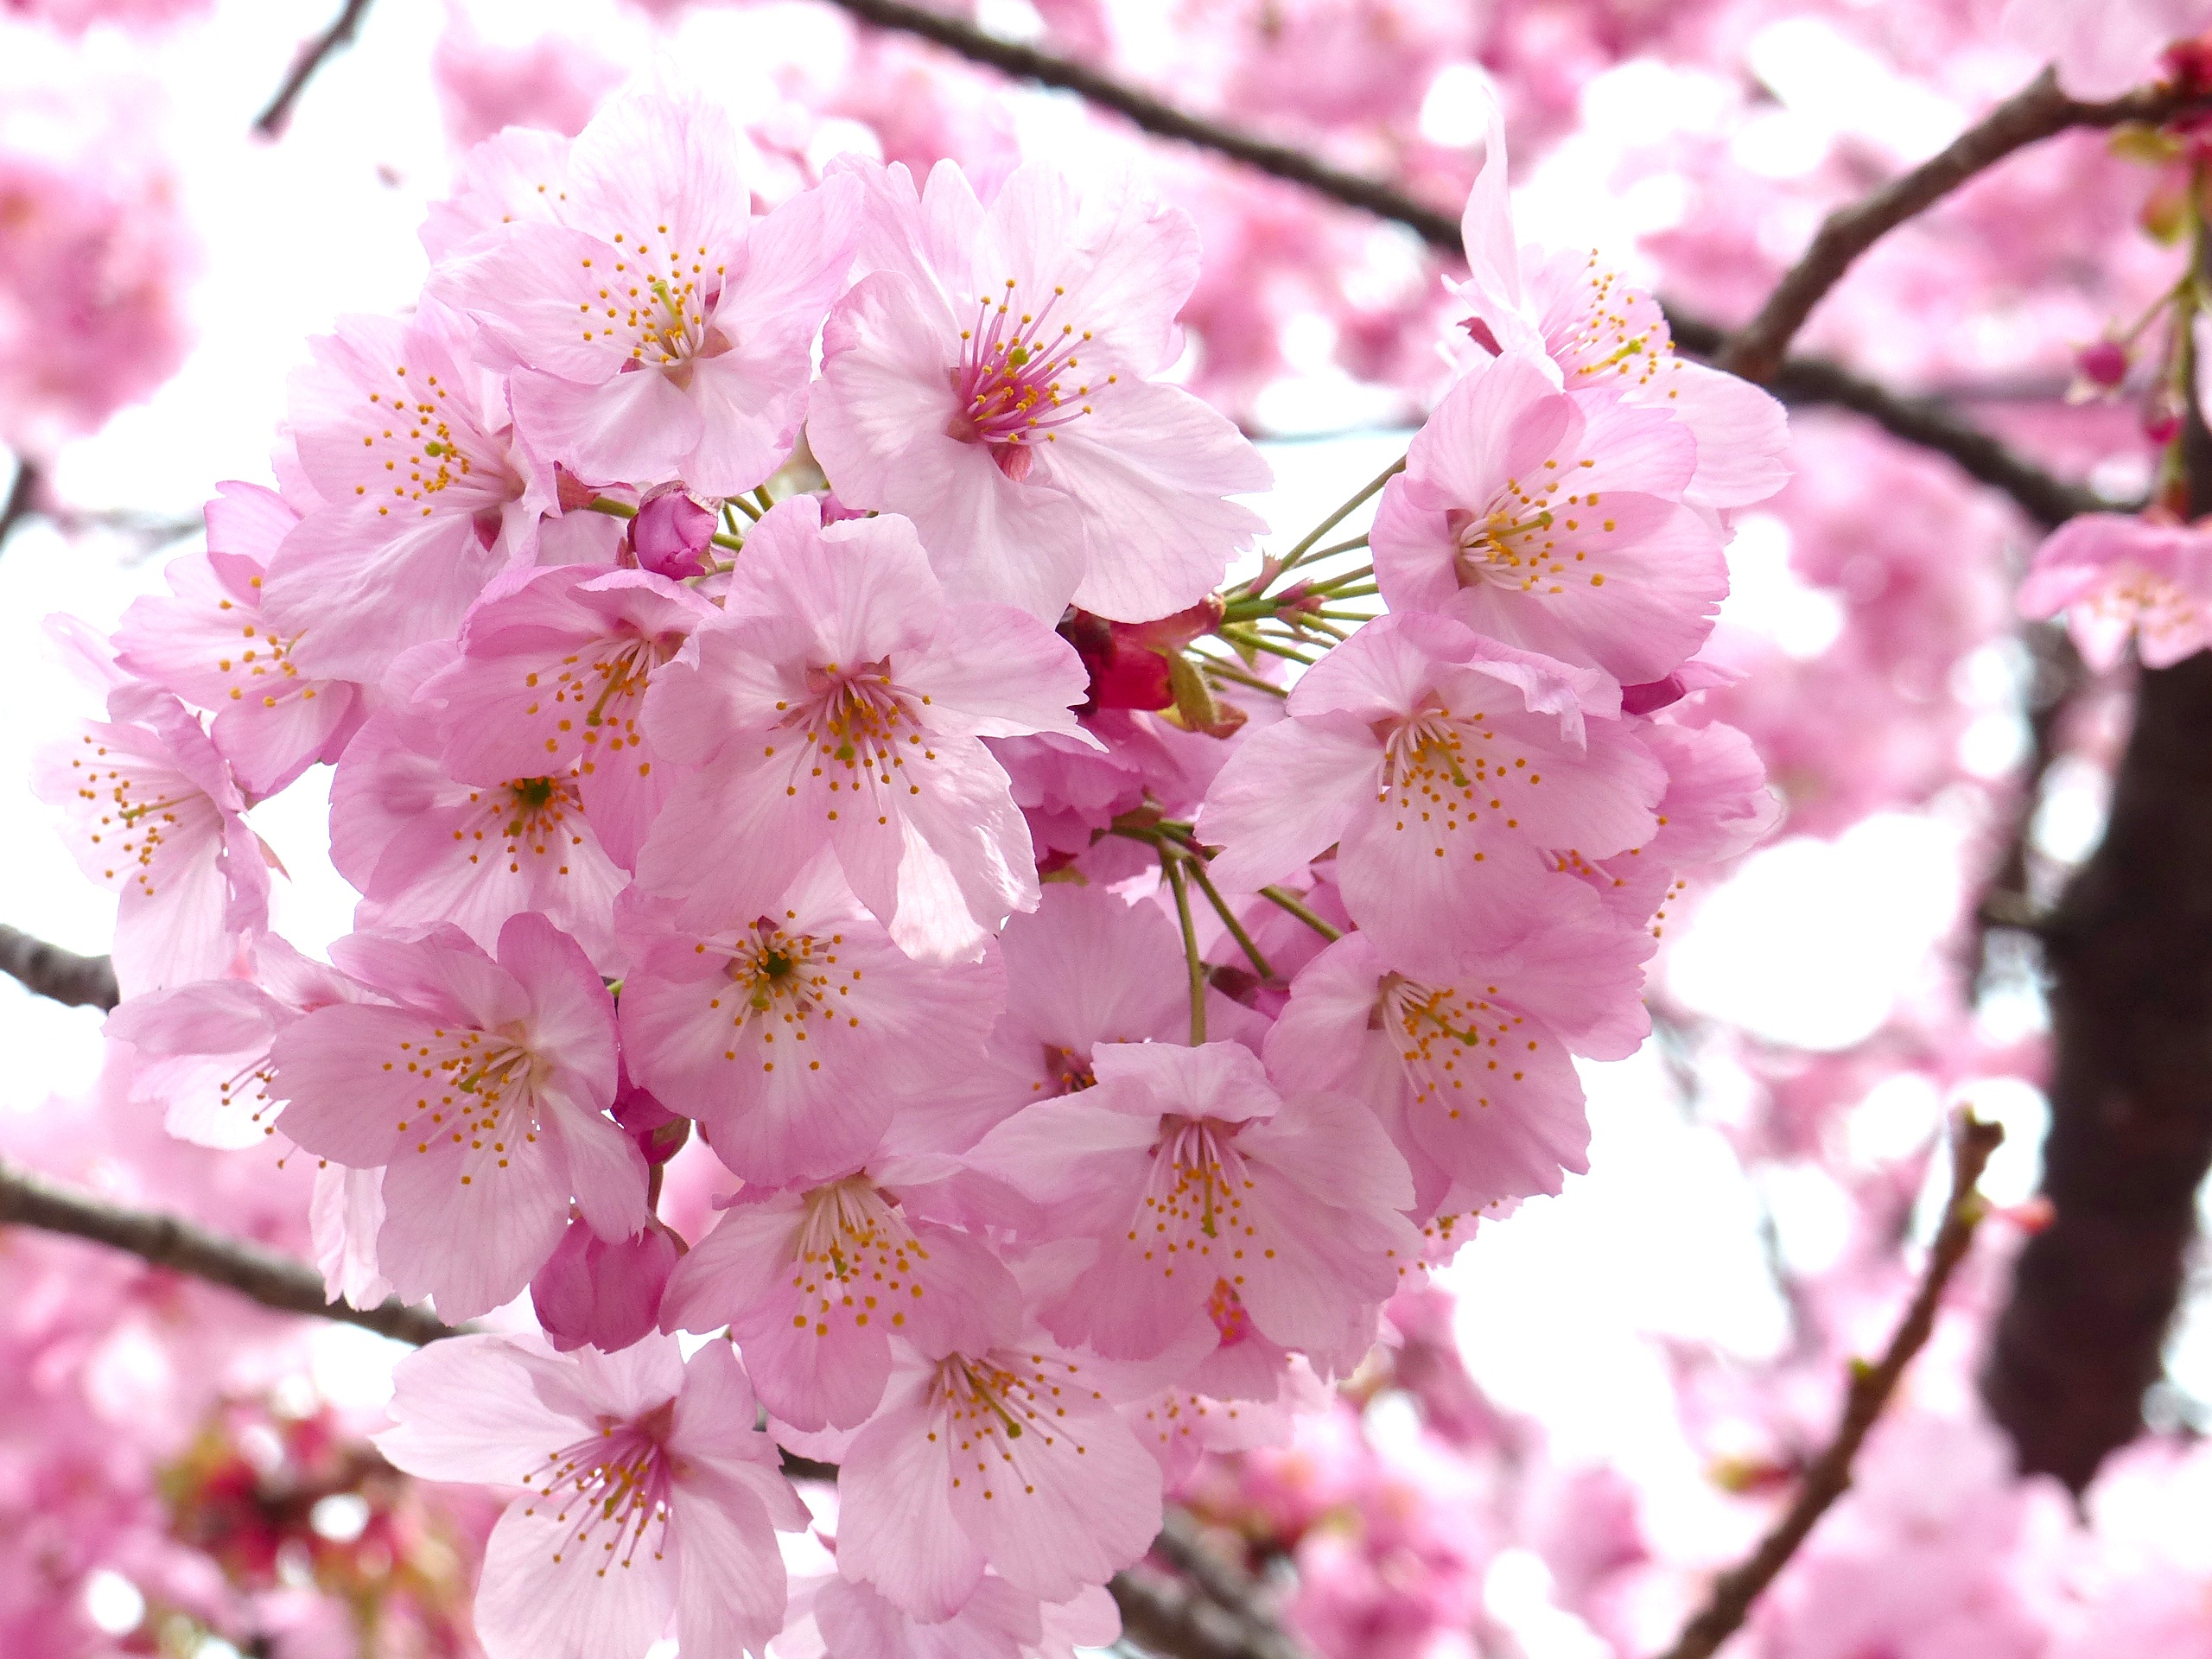
tree, nature, branch, blossom, plant, sky, white, fruit, leaf, flower, petal, food, spring, produce, blooming, pink, japan, season, cherry blossom, freshness, bright, sakura, cherry, flowering plant, rose family, land plant, cheery blossom